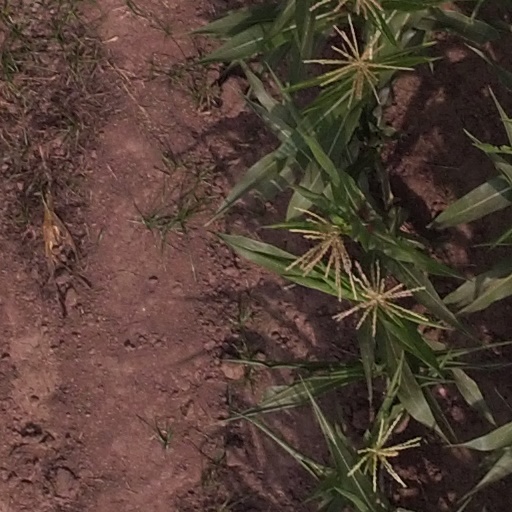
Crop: maize; corn